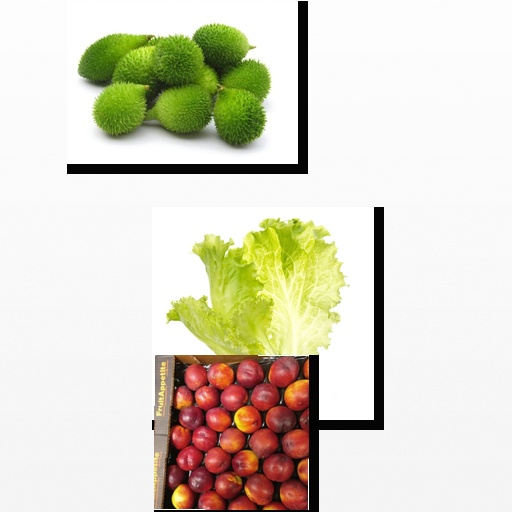
Food items: lettuce, nectarine, spiny_gourd